Alice B. Neal

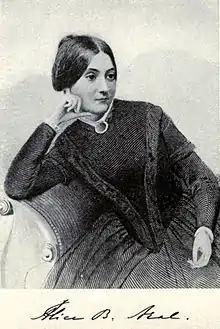
Alice B. Neal

Alice Bradley Neal (September 13, 1827 – August 23, 1863) was a 19th-century American writer. She wrote under many names and aliases: Alice G. Lee, Alice B. Neal, Clara Cushman, Mrs. Joseph C. Neal and Alice B. Haven.